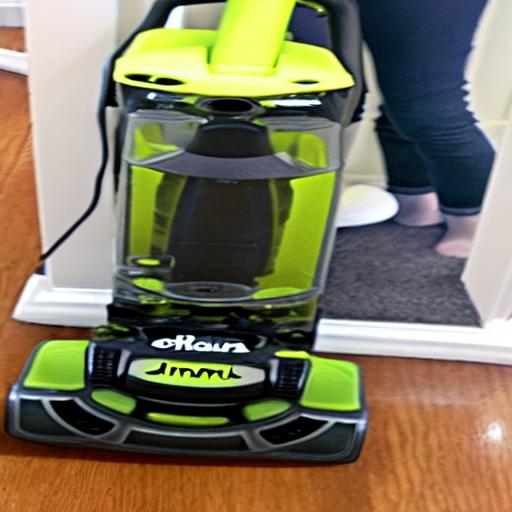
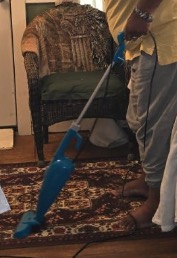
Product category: items_vacuum
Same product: no